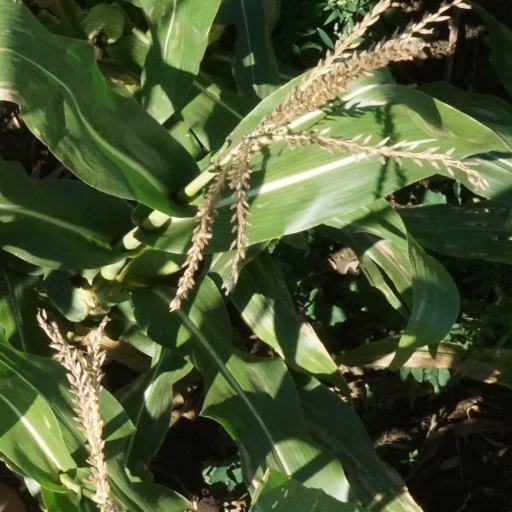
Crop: maize; corn